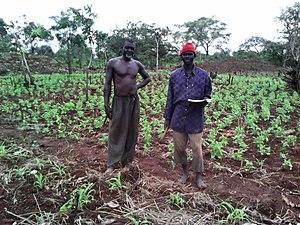
parcelles semencières de haricot à Yaloké en Centrafrique This is an image of Cultural Fashion or Adornment from Central African Republic
Yaloké est une localité et une commune rurale d'élevage de République centrafricaine située dans la préfecture de Ombella-M'Poko. Elle en constitue, avec la commune de Guézili et les villages qui leur sont rattachés, l'une des six sous-préfectures.